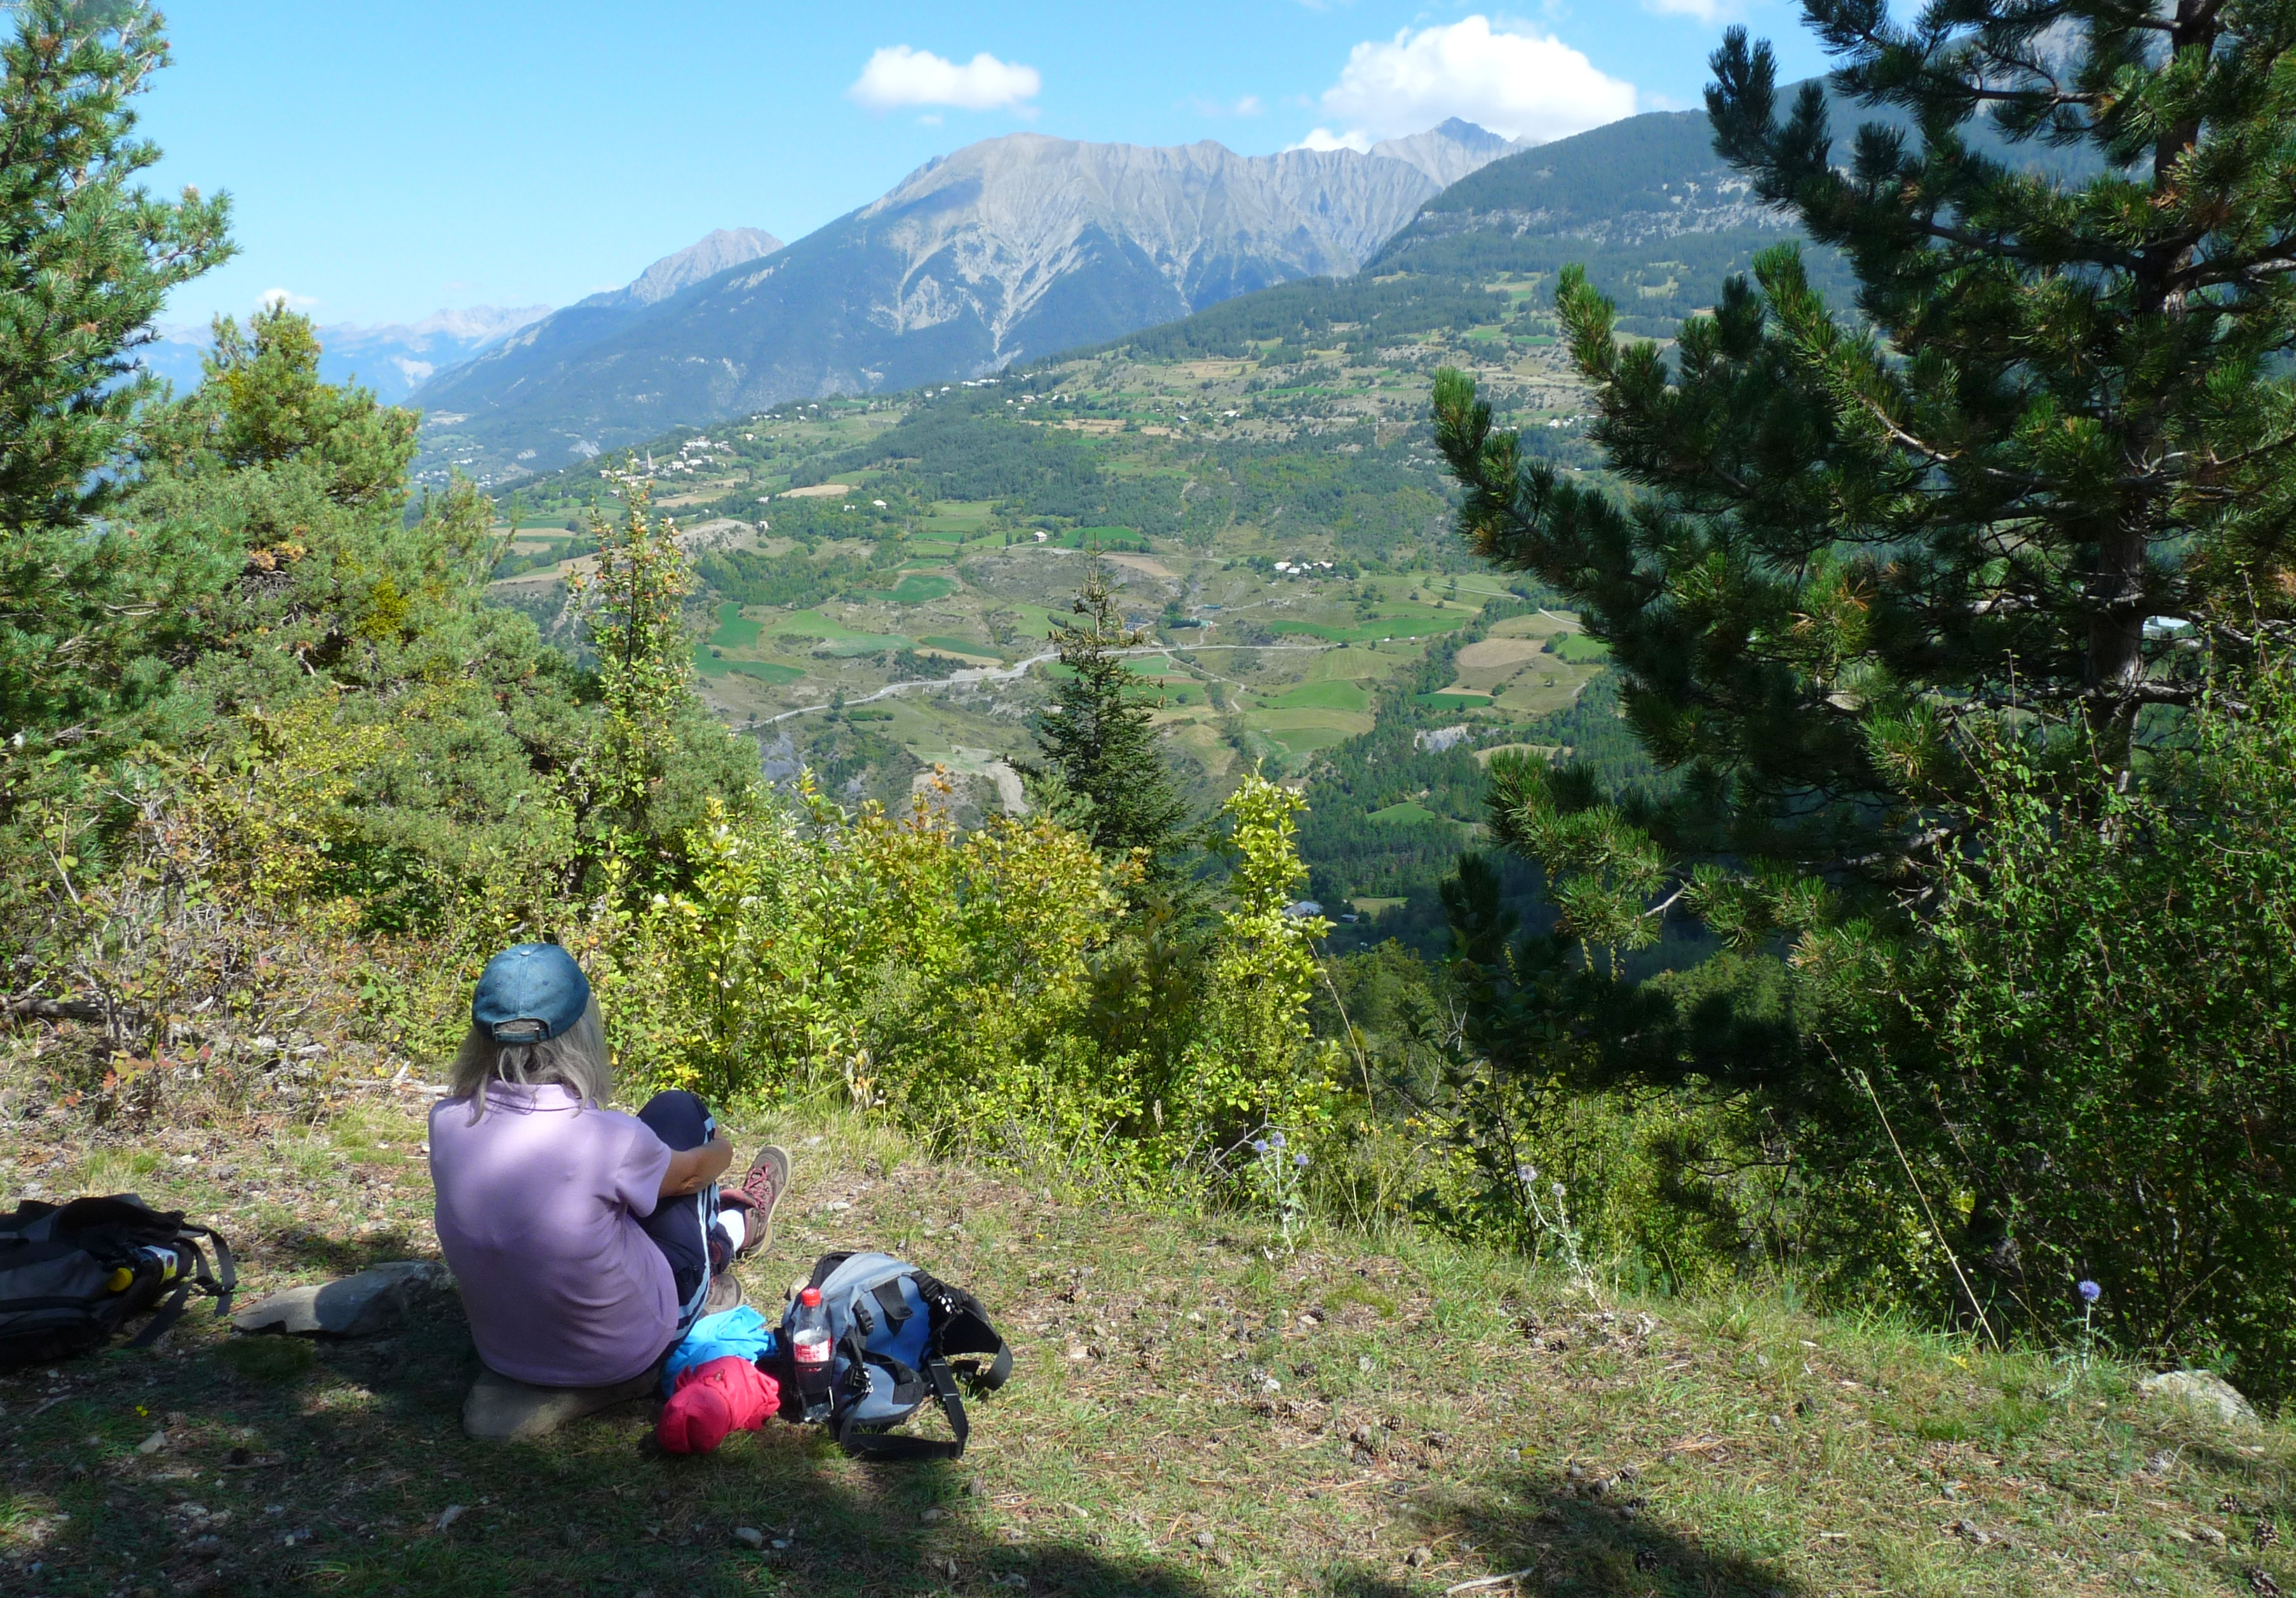
scenery, landscape, france, mountainous landforms, wilderness, mountain, natural environment, adventure, biome, backpacking, tree, hill, plant community, highland, hill station, ridge, grass, recreation, mountain range, trail, hiking, forest, meadow, sky, fell, jungle, valley, walking, shrubland, grassland, tropical and subtropical coniferous forests, plant, cloud, chaparral, national park, vacation, shrub, terrain, tourism, pine family